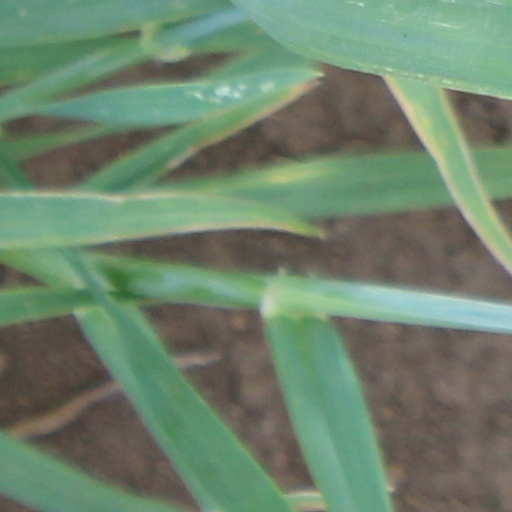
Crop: wheat